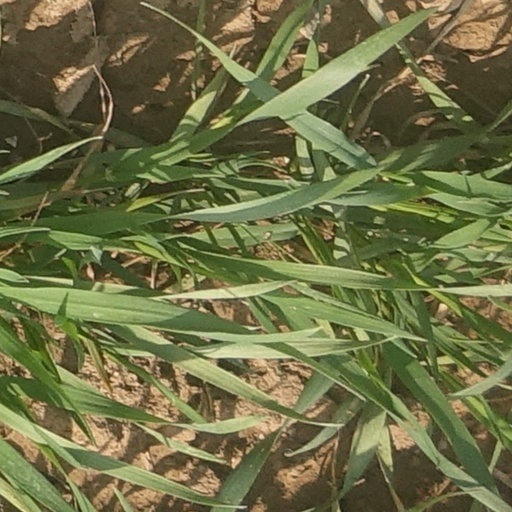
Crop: wheat